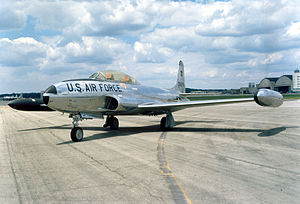
Lockheed T-33 / Operationel historie / Militær anvendelse i andre lande
USAF Lockheed T-33A
Lockheed T-33 Shooting Star, også kaldet T-Bird er et amerikansk jetdrevet trænings- eller skolefly. Det blev produceret af Lockheed og fløj første gang i 1948 med Tony LeVier som pilot. T-33 var en videreudvikling af Lockheed P-80/F-80 og fik oprindeligt navnet TP-80C/TF-80C under udviklingen, og blev så omdøbt til T-33A. I 2015 var nogle Canadisk-byggede eksemplarer stadig i brug ved det Bolivianske Luftvåben.